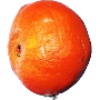
Label: clementine